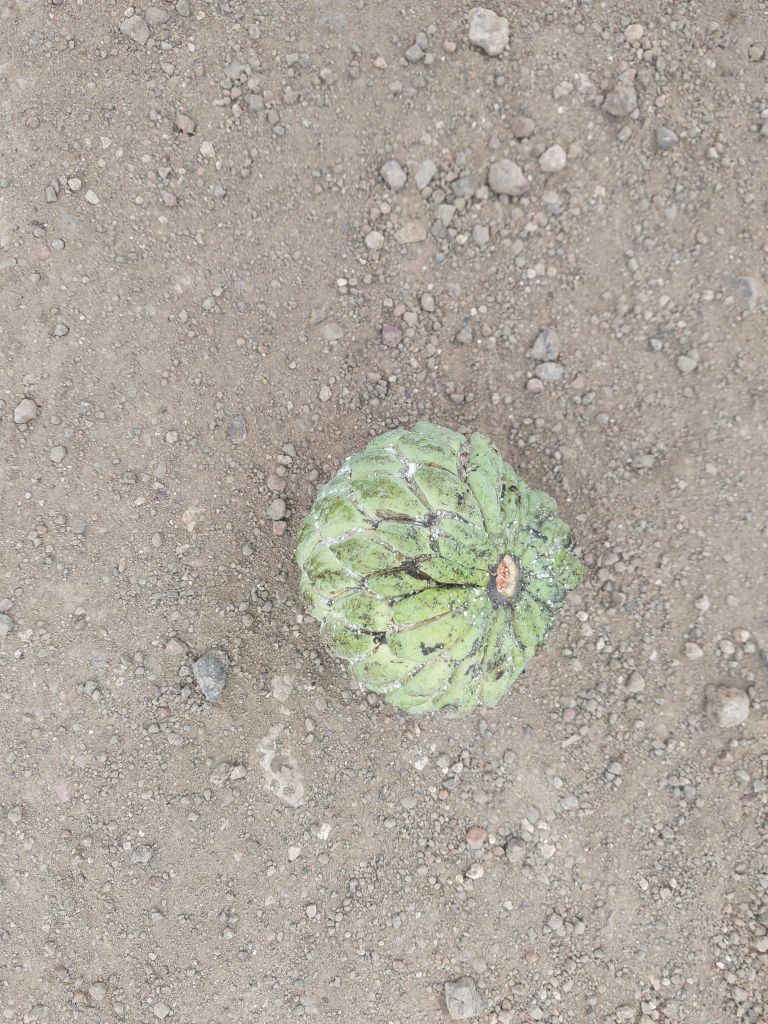
Disease label: Leaf spot on fruit